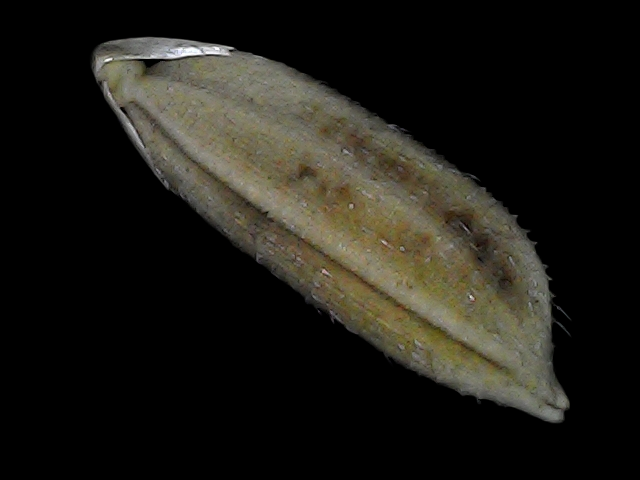
Rice variety: Bd91